Mexico–United States border

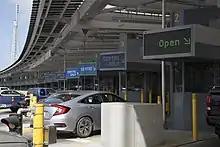
San Ysidro Port of Entry through vehicle

The total population of the borderlands—defined as those counties and "municipios" lining the border on either side—stands at some 12 million people.